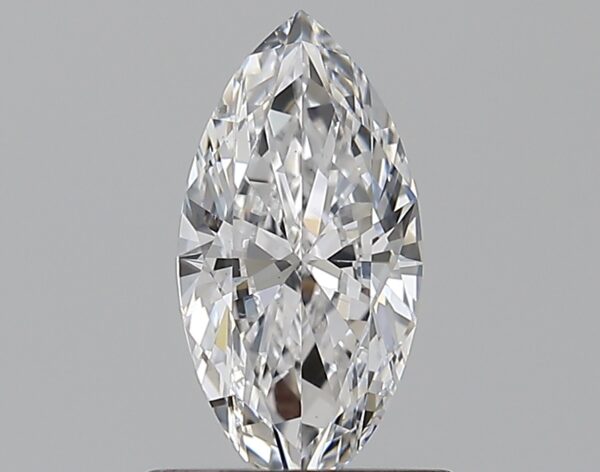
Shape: marquise
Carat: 0.59
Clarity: VS2
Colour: D
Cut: EX
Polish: VG
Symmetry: VG
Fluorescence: F
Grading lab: GIA
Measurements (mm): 8.9 x 4.37 x 2.54